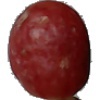
Label: Grape Pink 1